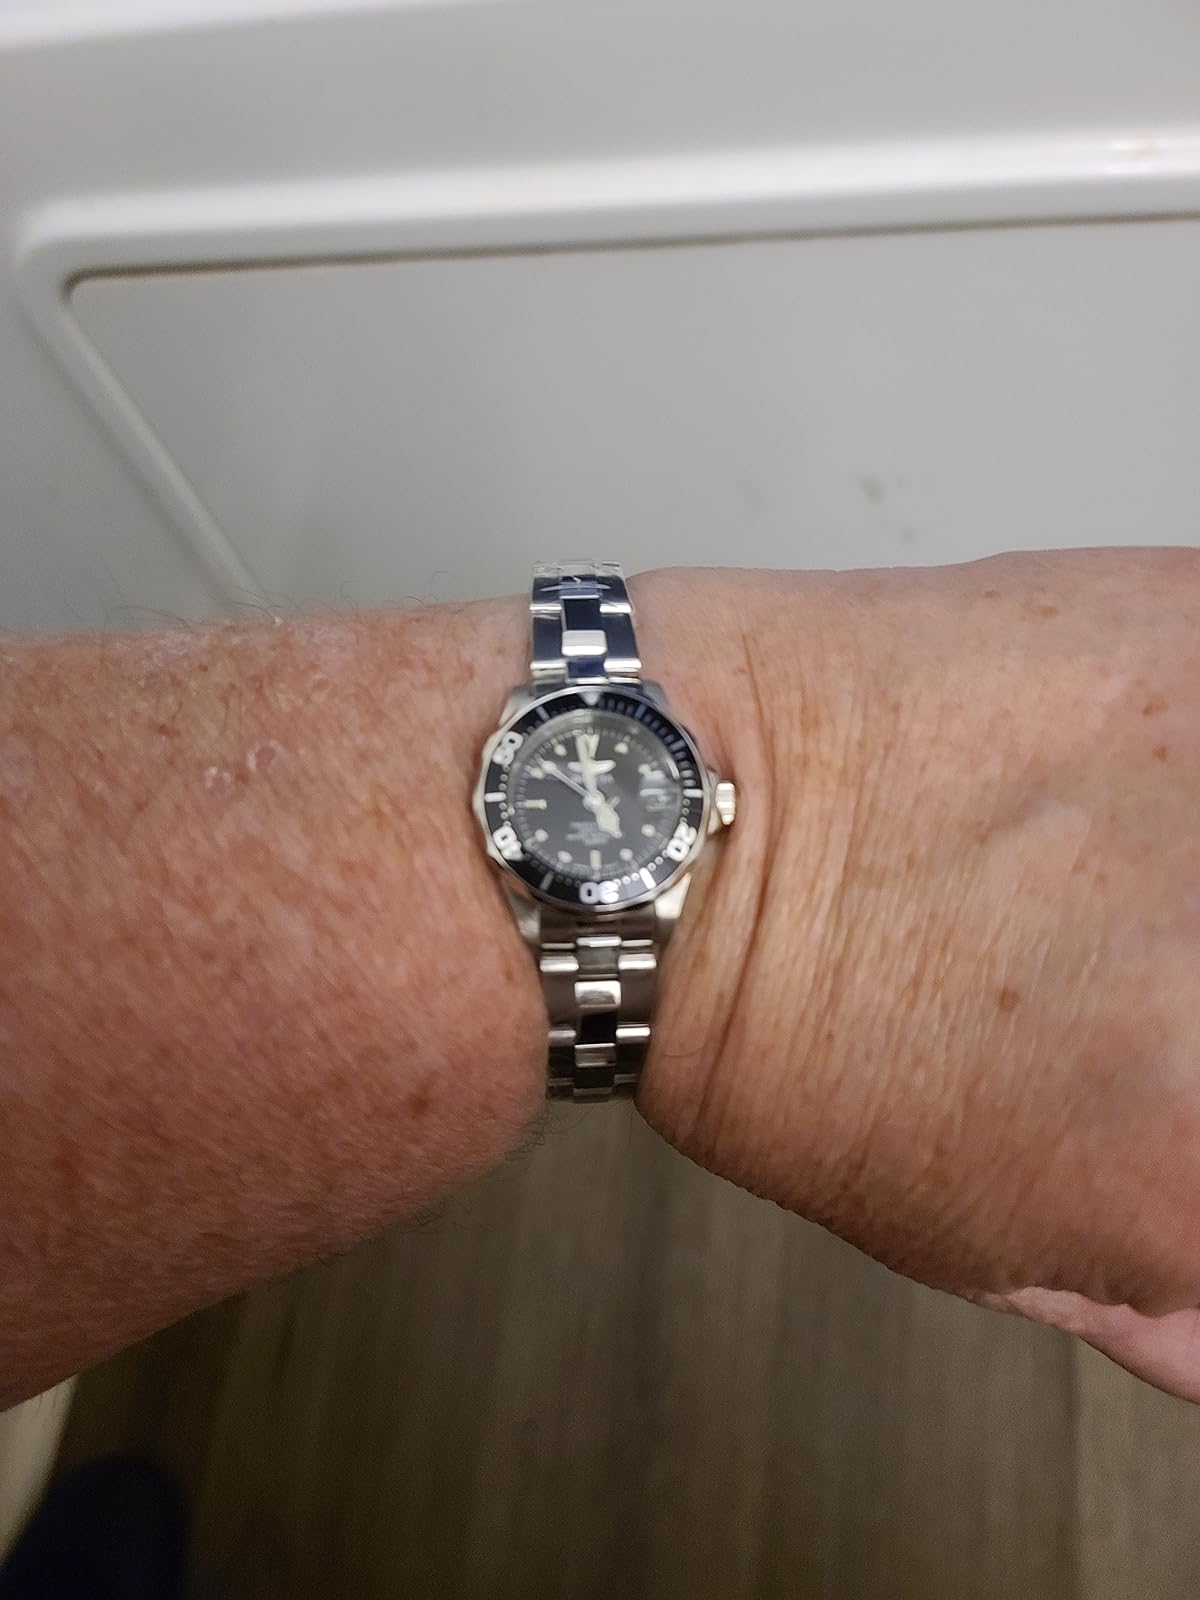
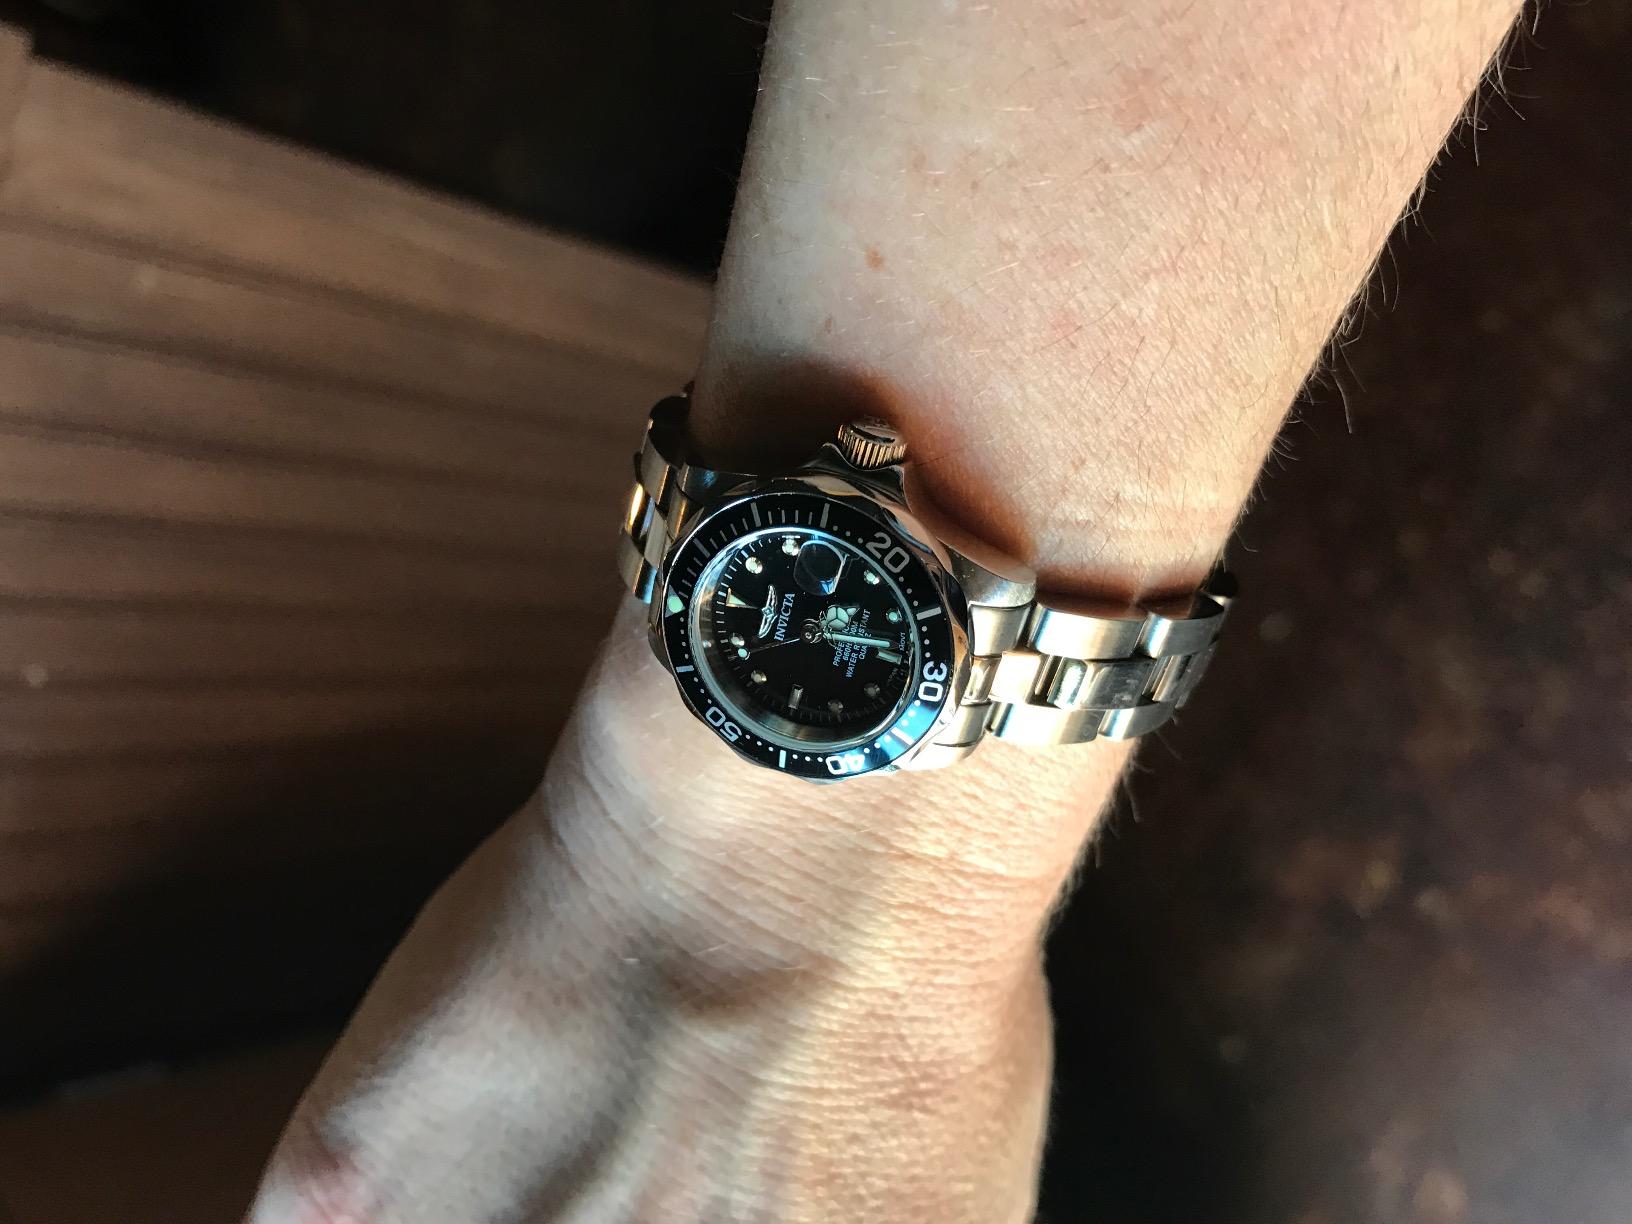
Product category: accessories_watch
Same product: yes